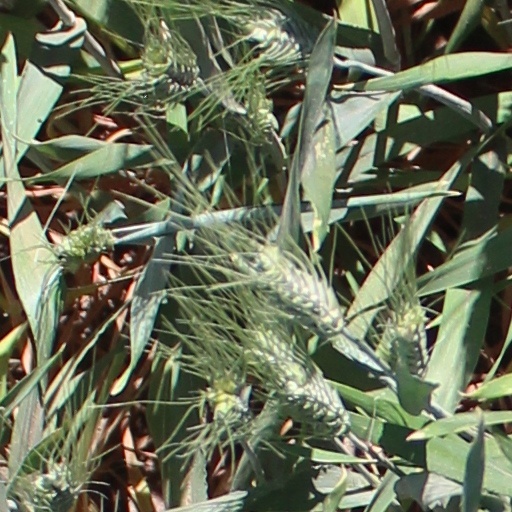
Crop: wheat